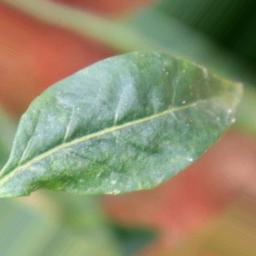
Label: healthy